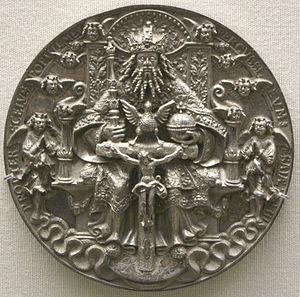
Hans Reinhart, dit l'Ancien ou le Vieux, né à Dresde ou Torgau ou Wittenberg vers 1510 et mort à Leipzig le 25 janvier 1581, est un orfèvre et médailleur allemand.